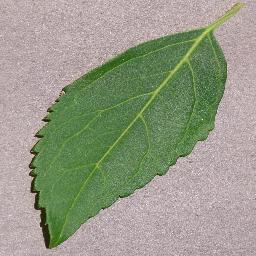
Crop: cherry
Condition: (including_sour)_healthy